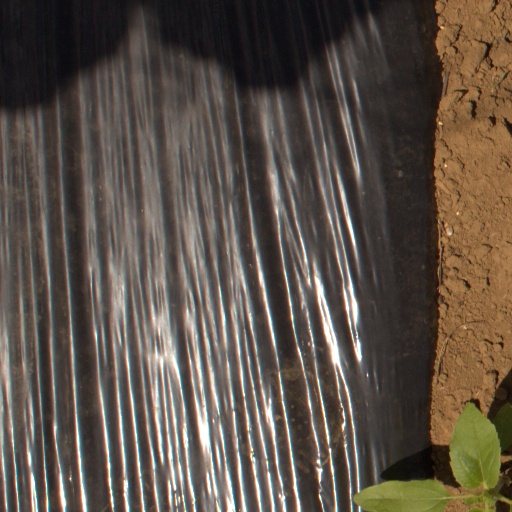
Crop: Jerusalem artichoke